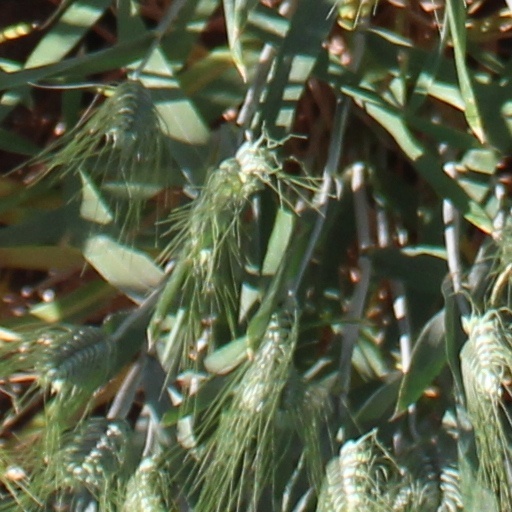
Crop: wheat